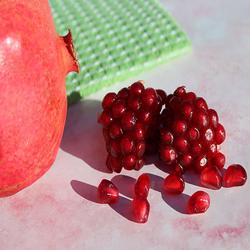
Label: Pomegranate